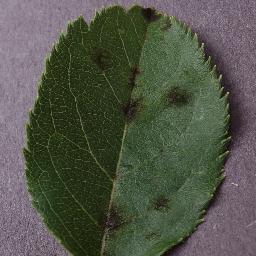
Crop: apple
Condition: scab